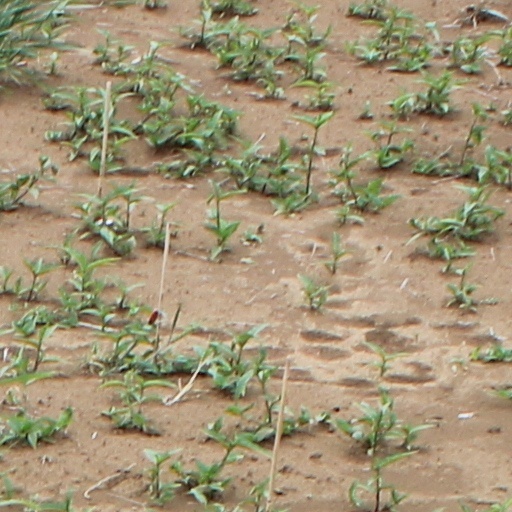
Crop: wheat